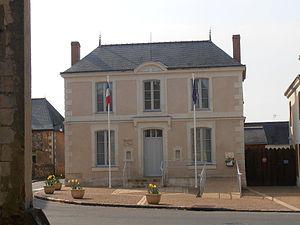
La mairie de Beauvau
Beauvau est une ancienne commune française située dans le département de Maine-et-Loire, en région Pays de la Loire, devenue le 1ᵉʳ janvier 2016, une commune déléguée de la commune nouvelle de Jarzé-Villages.